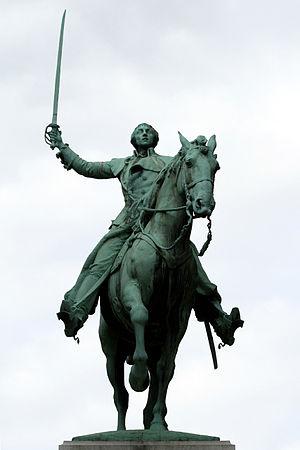
Cet article recense les statues équestres de Paris, en France.
La statue de La Fayette est une statue équestre située dans le 8ᵉ arrondissement de Paris.